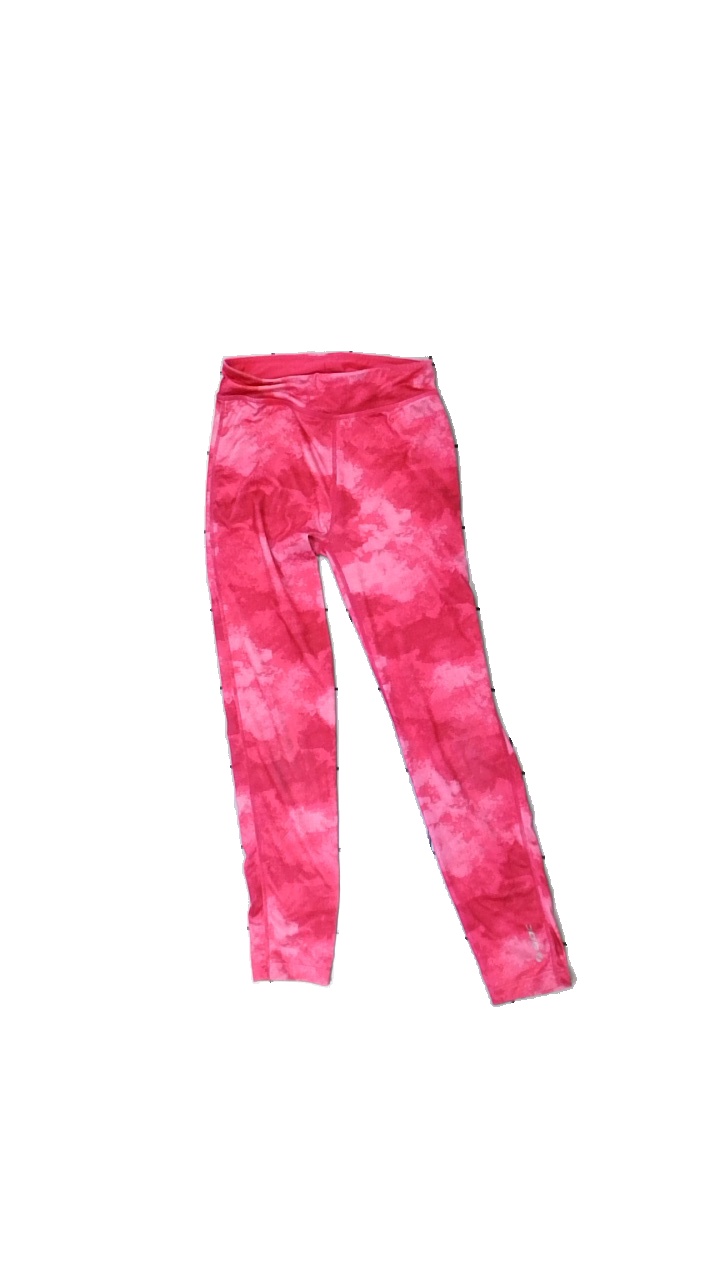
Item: Tights (Children)
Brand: Soc (stadium)
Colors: Pink
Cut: Regular
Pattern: Other
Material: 100% poly
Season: All
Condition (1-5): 3
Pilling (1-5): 4
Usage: Reuse
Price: <50